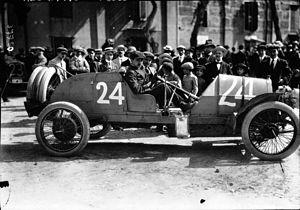
Ferdinando Minoia, dit Nando Minoia né le 2 juin 1884 à Milan et mort le 28 juin 1940 est un pilote automobile italien qui a connu une carrière, exceptionnellement longue et variée. Il remporte la Coppa Florio en 1907 sur Isotta-Fraschini. En 1923, il devient le premier pilote à conduire une voiture avec un moteur en position centrale, la Benz Tropfenwagen. Il remporte en 1927 la première édition des Mille Miglia sur une OM et enfin, devient en 1931, le premier champion d'Europe des pilotes de l'AIACR sur Alfa Romeo sans avoir gagné la moindre course du championnat.